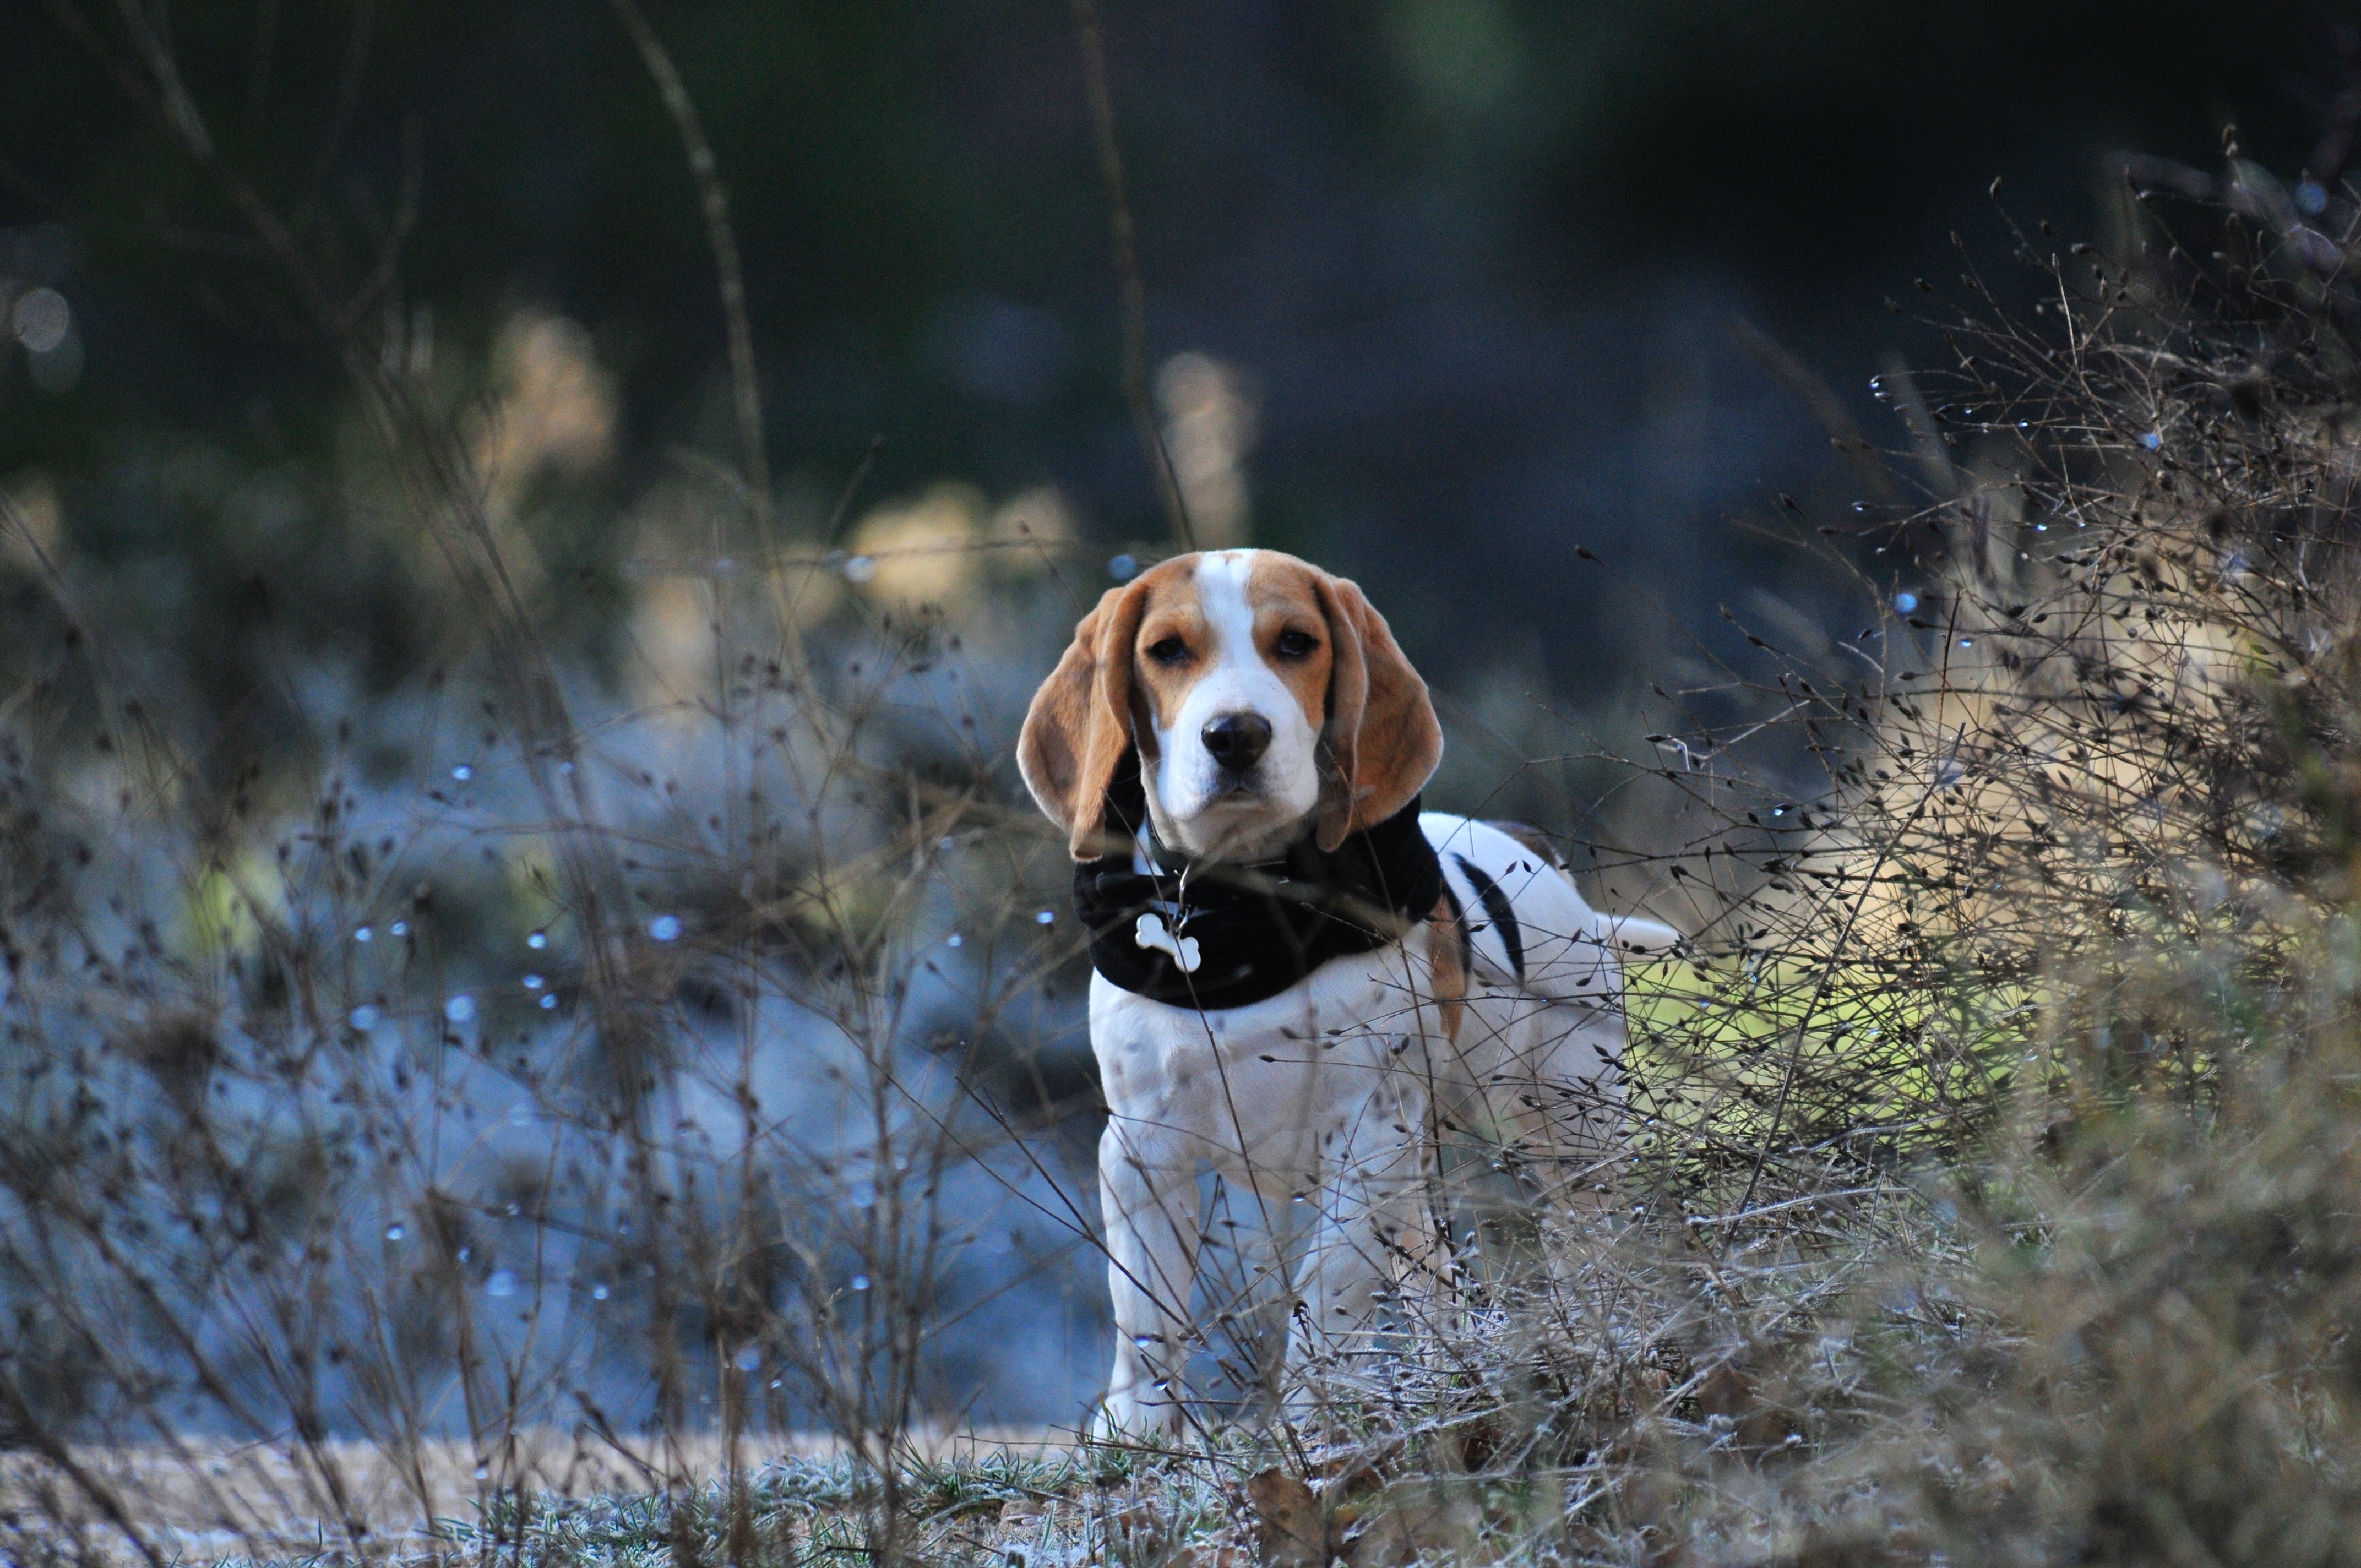
white, puppy, dog, animal, cute, wildlife, pet, friend, hound, hunting dog, snout, loving, look, mammals, beagle, harrier, dog breed, dog like mammal, american foxhound, english foxhound, treeing walker coonhound, estonian hound, finnish hound, grand anglo fran ais tricolore